Arthur English

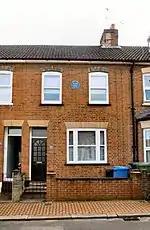
The house where English was born in 1919

English was born at 22 Lysons Road in Aldershot, Hampshire, the son of Walter Frederick English (1856–1948) and Ethel English (née Parsons) (1886–1975), who married at Holy Trinity church in Aldershot in 1909. Arthur English had two older brothers: Walter (born 1910) and John Edgar (born 1912). All three boys were born in their parents' bedroom in Lysons Road and all three were baptised at Holy Trinity church. He attended West End Boys School in Aldershot (now the West End Centre) from the age of 5 to 14. His first stage appearance was aged 10 when he joined a group from Gale & Polden called the 'Five O'clock Follies' as an acrobat. On leaving school in 1933 he briefly worked at Fisher's Hotel in nearby Farnham before becoming an errand boy in a local grocery shop.